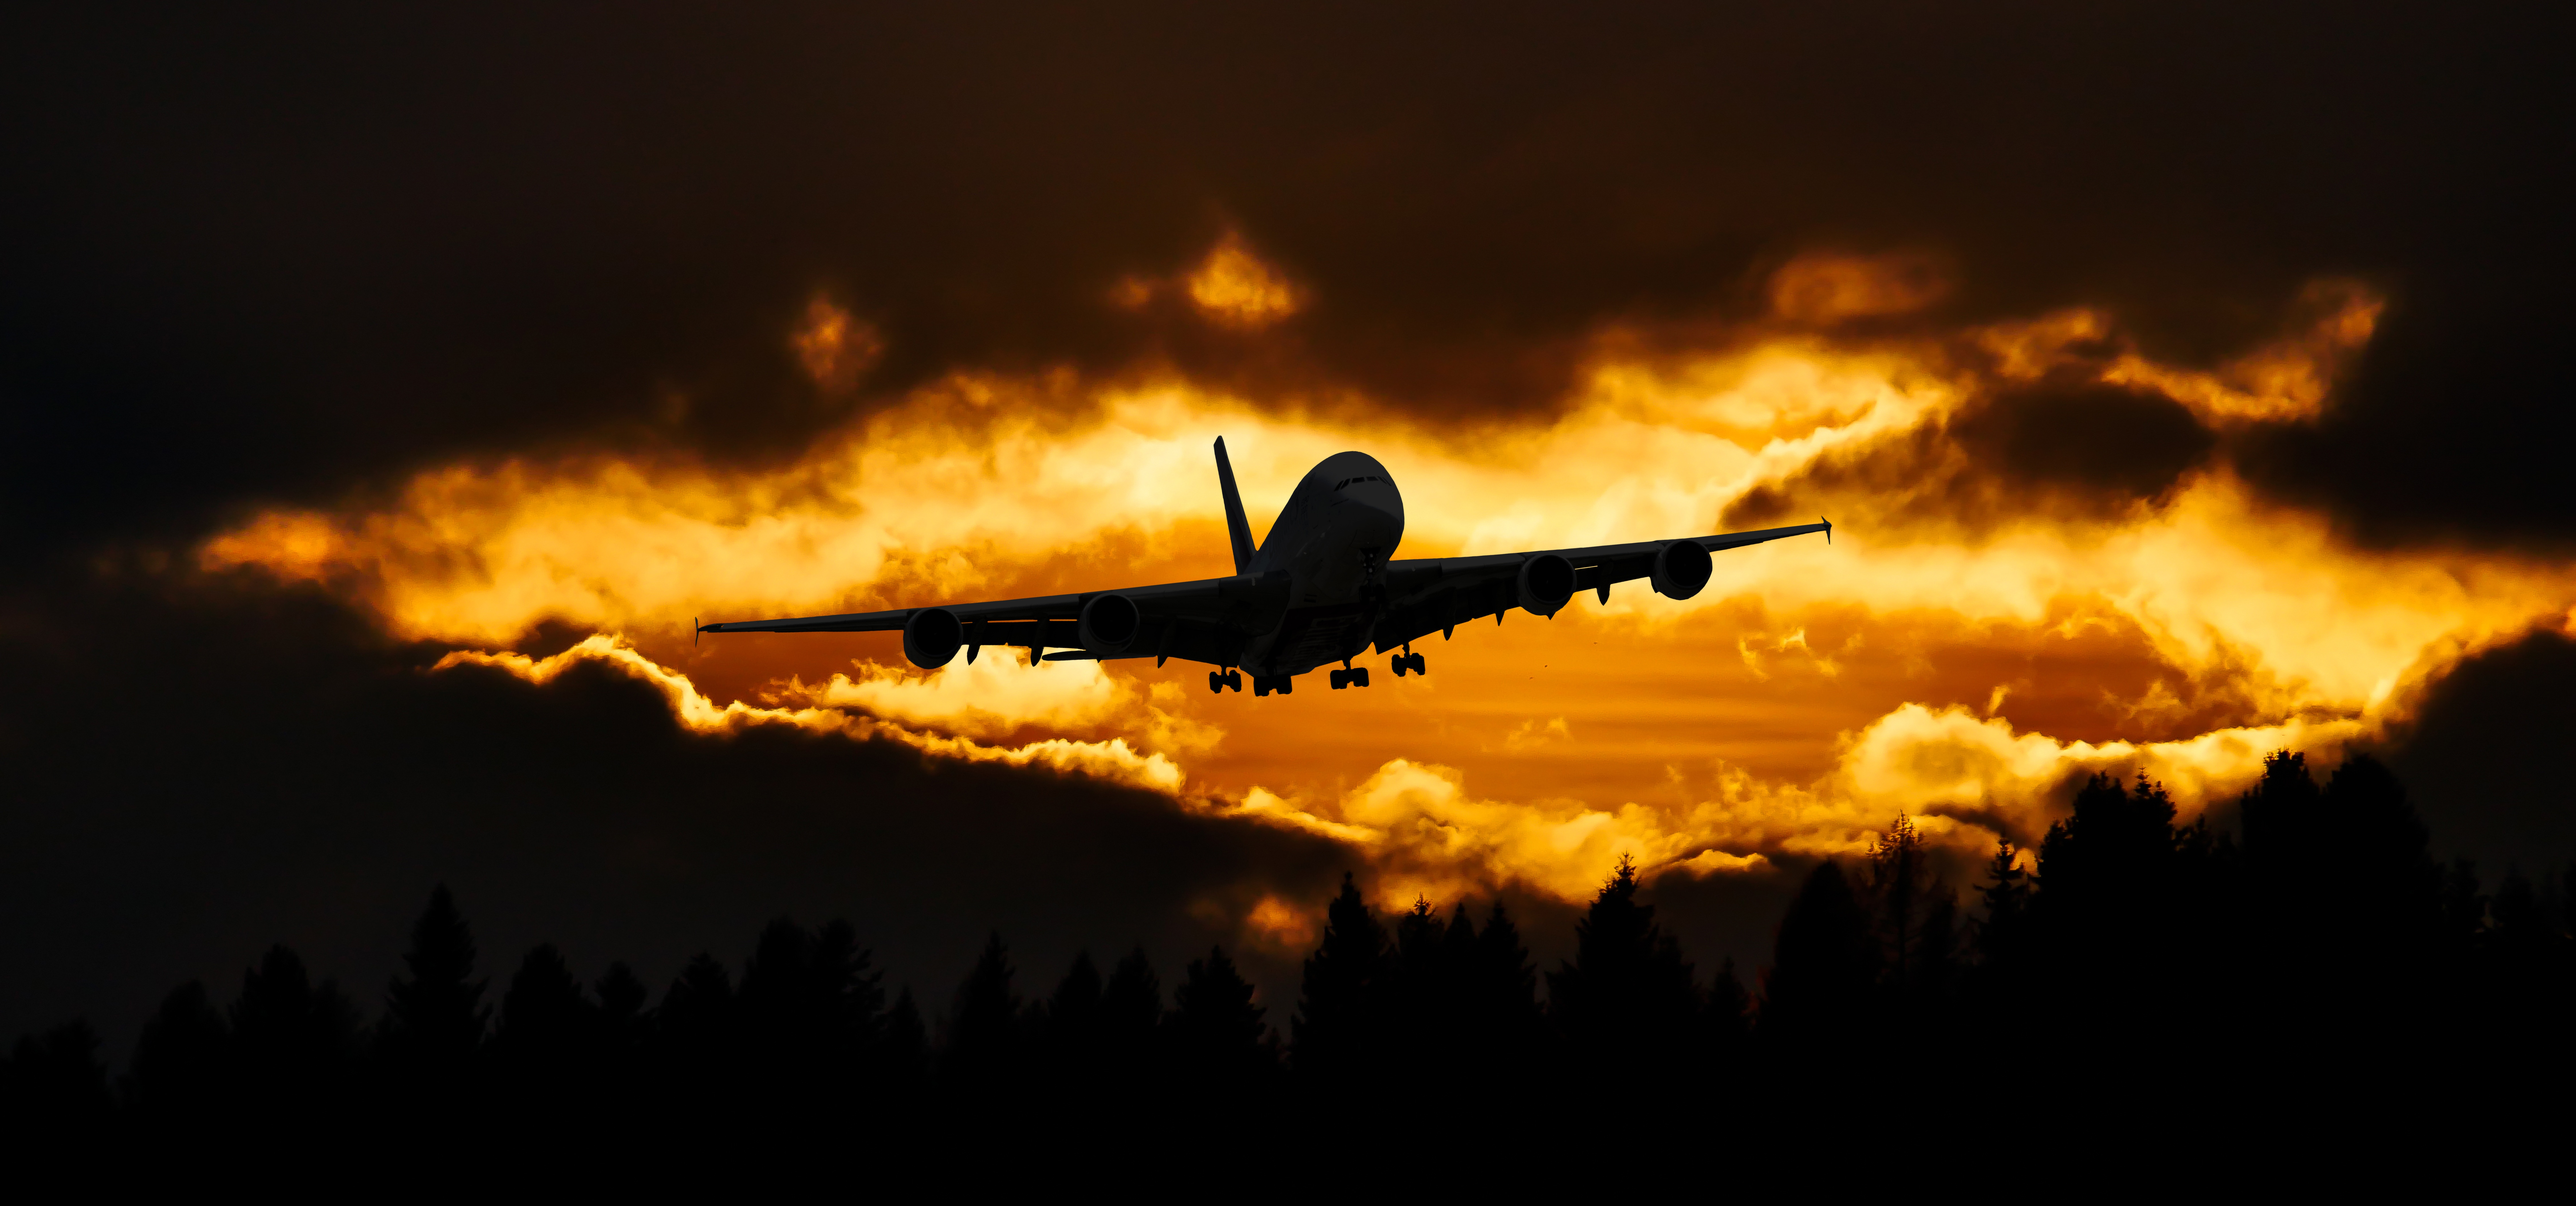
wing, light, cloud, sky, sun, sunrise, sunset, sunlight, dawn, atmosphere, fly, travel, airplane, aircraft, dusk, evening, golden, vehicle, aviation, banner, holiday, romantic, darkness, tourism, lighting, start, lichtspiel, clouds, holidays, light beam, landing, mood, evening sun, abendstimmung, sunbeam, evening sky, image overlay, flyers, atmosphere of earth